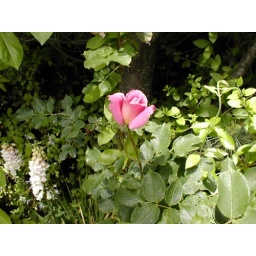
My favorite rose in my front yard. I love the pink color and the wonderful old fashioned rose scent.